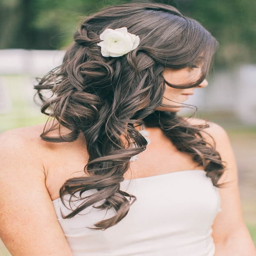
here is a perfect example of long hair bridal curls .